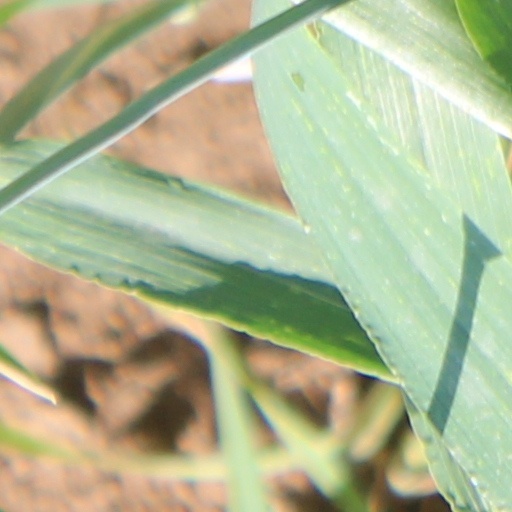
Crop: wheat